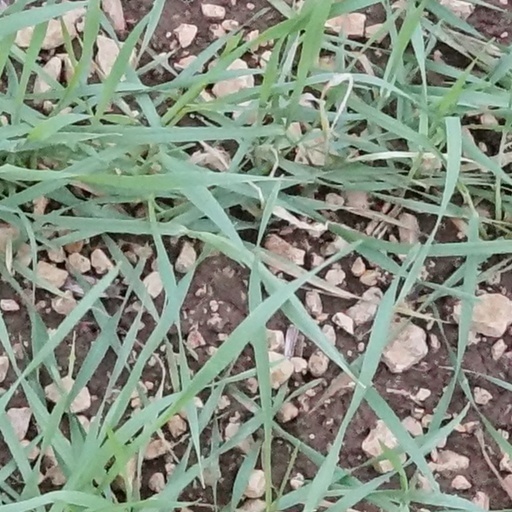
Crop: wheat